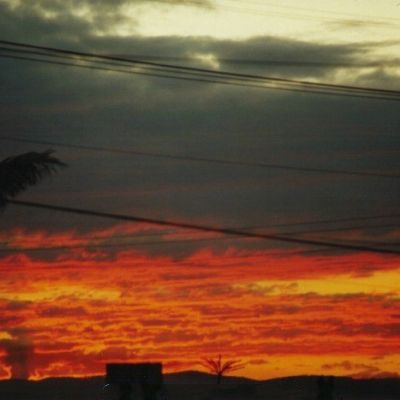
Cloud type: Stratocumulus (Sc)